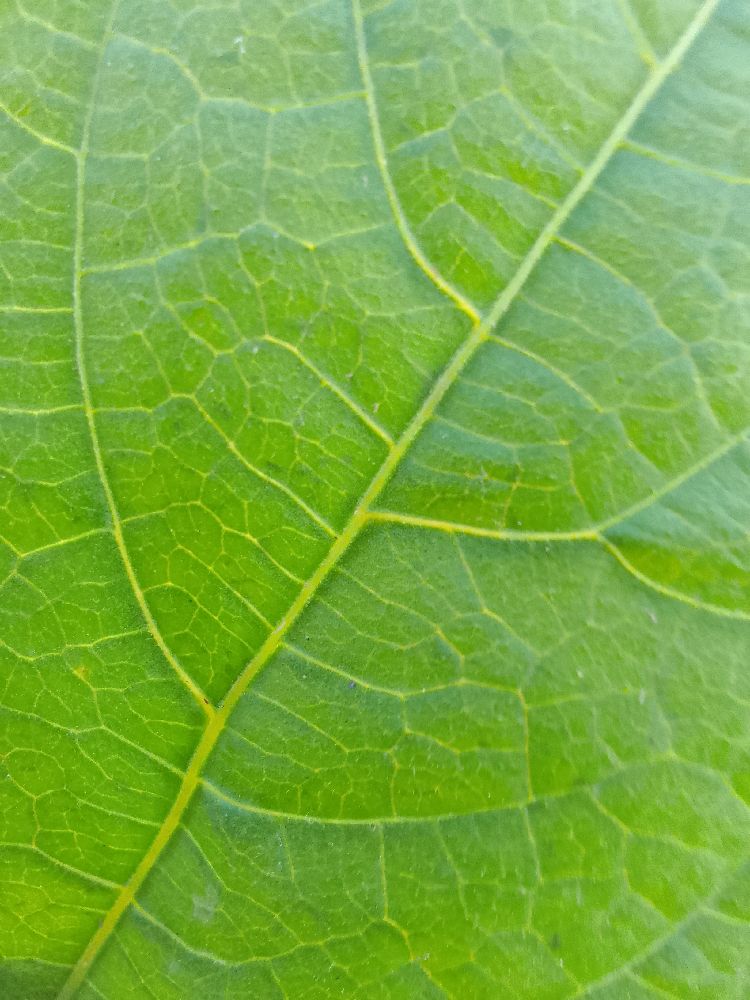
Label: healthy